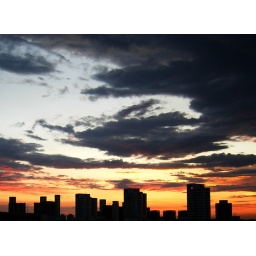
Taken from the window of our house by my sister. Edits and touch ups by me.